Chandigarh University

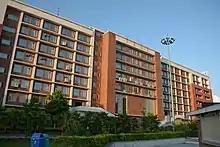
Chandigarh University Administrative Block

On 17 September 2022, at least 6 girls residing in Chandigarh University hostel complained to the hostel warden about a girl who was secretly recording their videos. Later that day, a video erupted on social media, where the warden of the hostel at Chandigarh University was reprimanding the accused girl for recording bathing videos of her hostel-mates. As this went viral, demands for legal action on the matter were being made. On 18 September 2022, Punjab Police arrested the student for allegedly recording objectionable videos of hostel inmates and sending them to her boyfriend in Shimla, who leaked them on the internet.